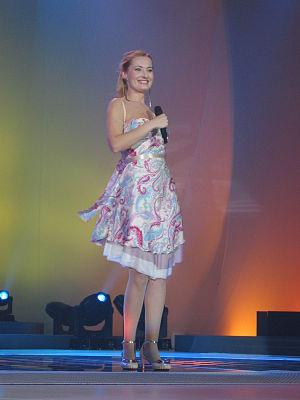
Tanja Ribič est une actrice et une chanteuse slovène.